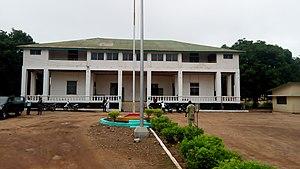
MAIRIE Savè au Bénin
Savè [savɛ] est une commune du département des Collines, située au Bénin. Ses habitants sont appelés les Tchabè.